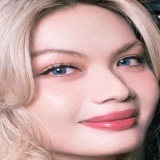
ca sĩ Luna Đào